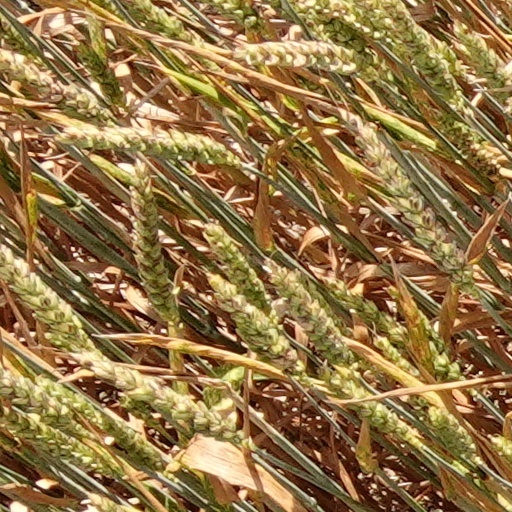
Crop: wheat